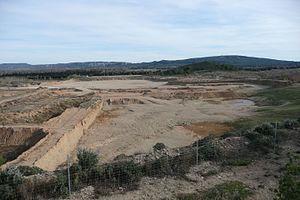
Carrière près d'Orgon en direction de plan d'Orgon
En France, les schémas régionaux des carrières, élaborés par les préfets de région, remplacent les schémas départementaux des carrières, en définissant les conditions générales d’implantation des carrières dans chaque région et les orientations relatives à la logistique nécessaire à la gestion durable des granulats, des matériaux et des substances de carrières cette région.